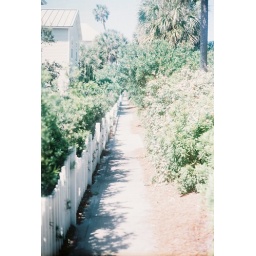
the walk back from the beach at my beach house in destin.